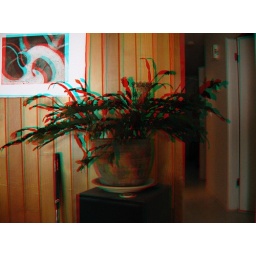
house plant in 3d